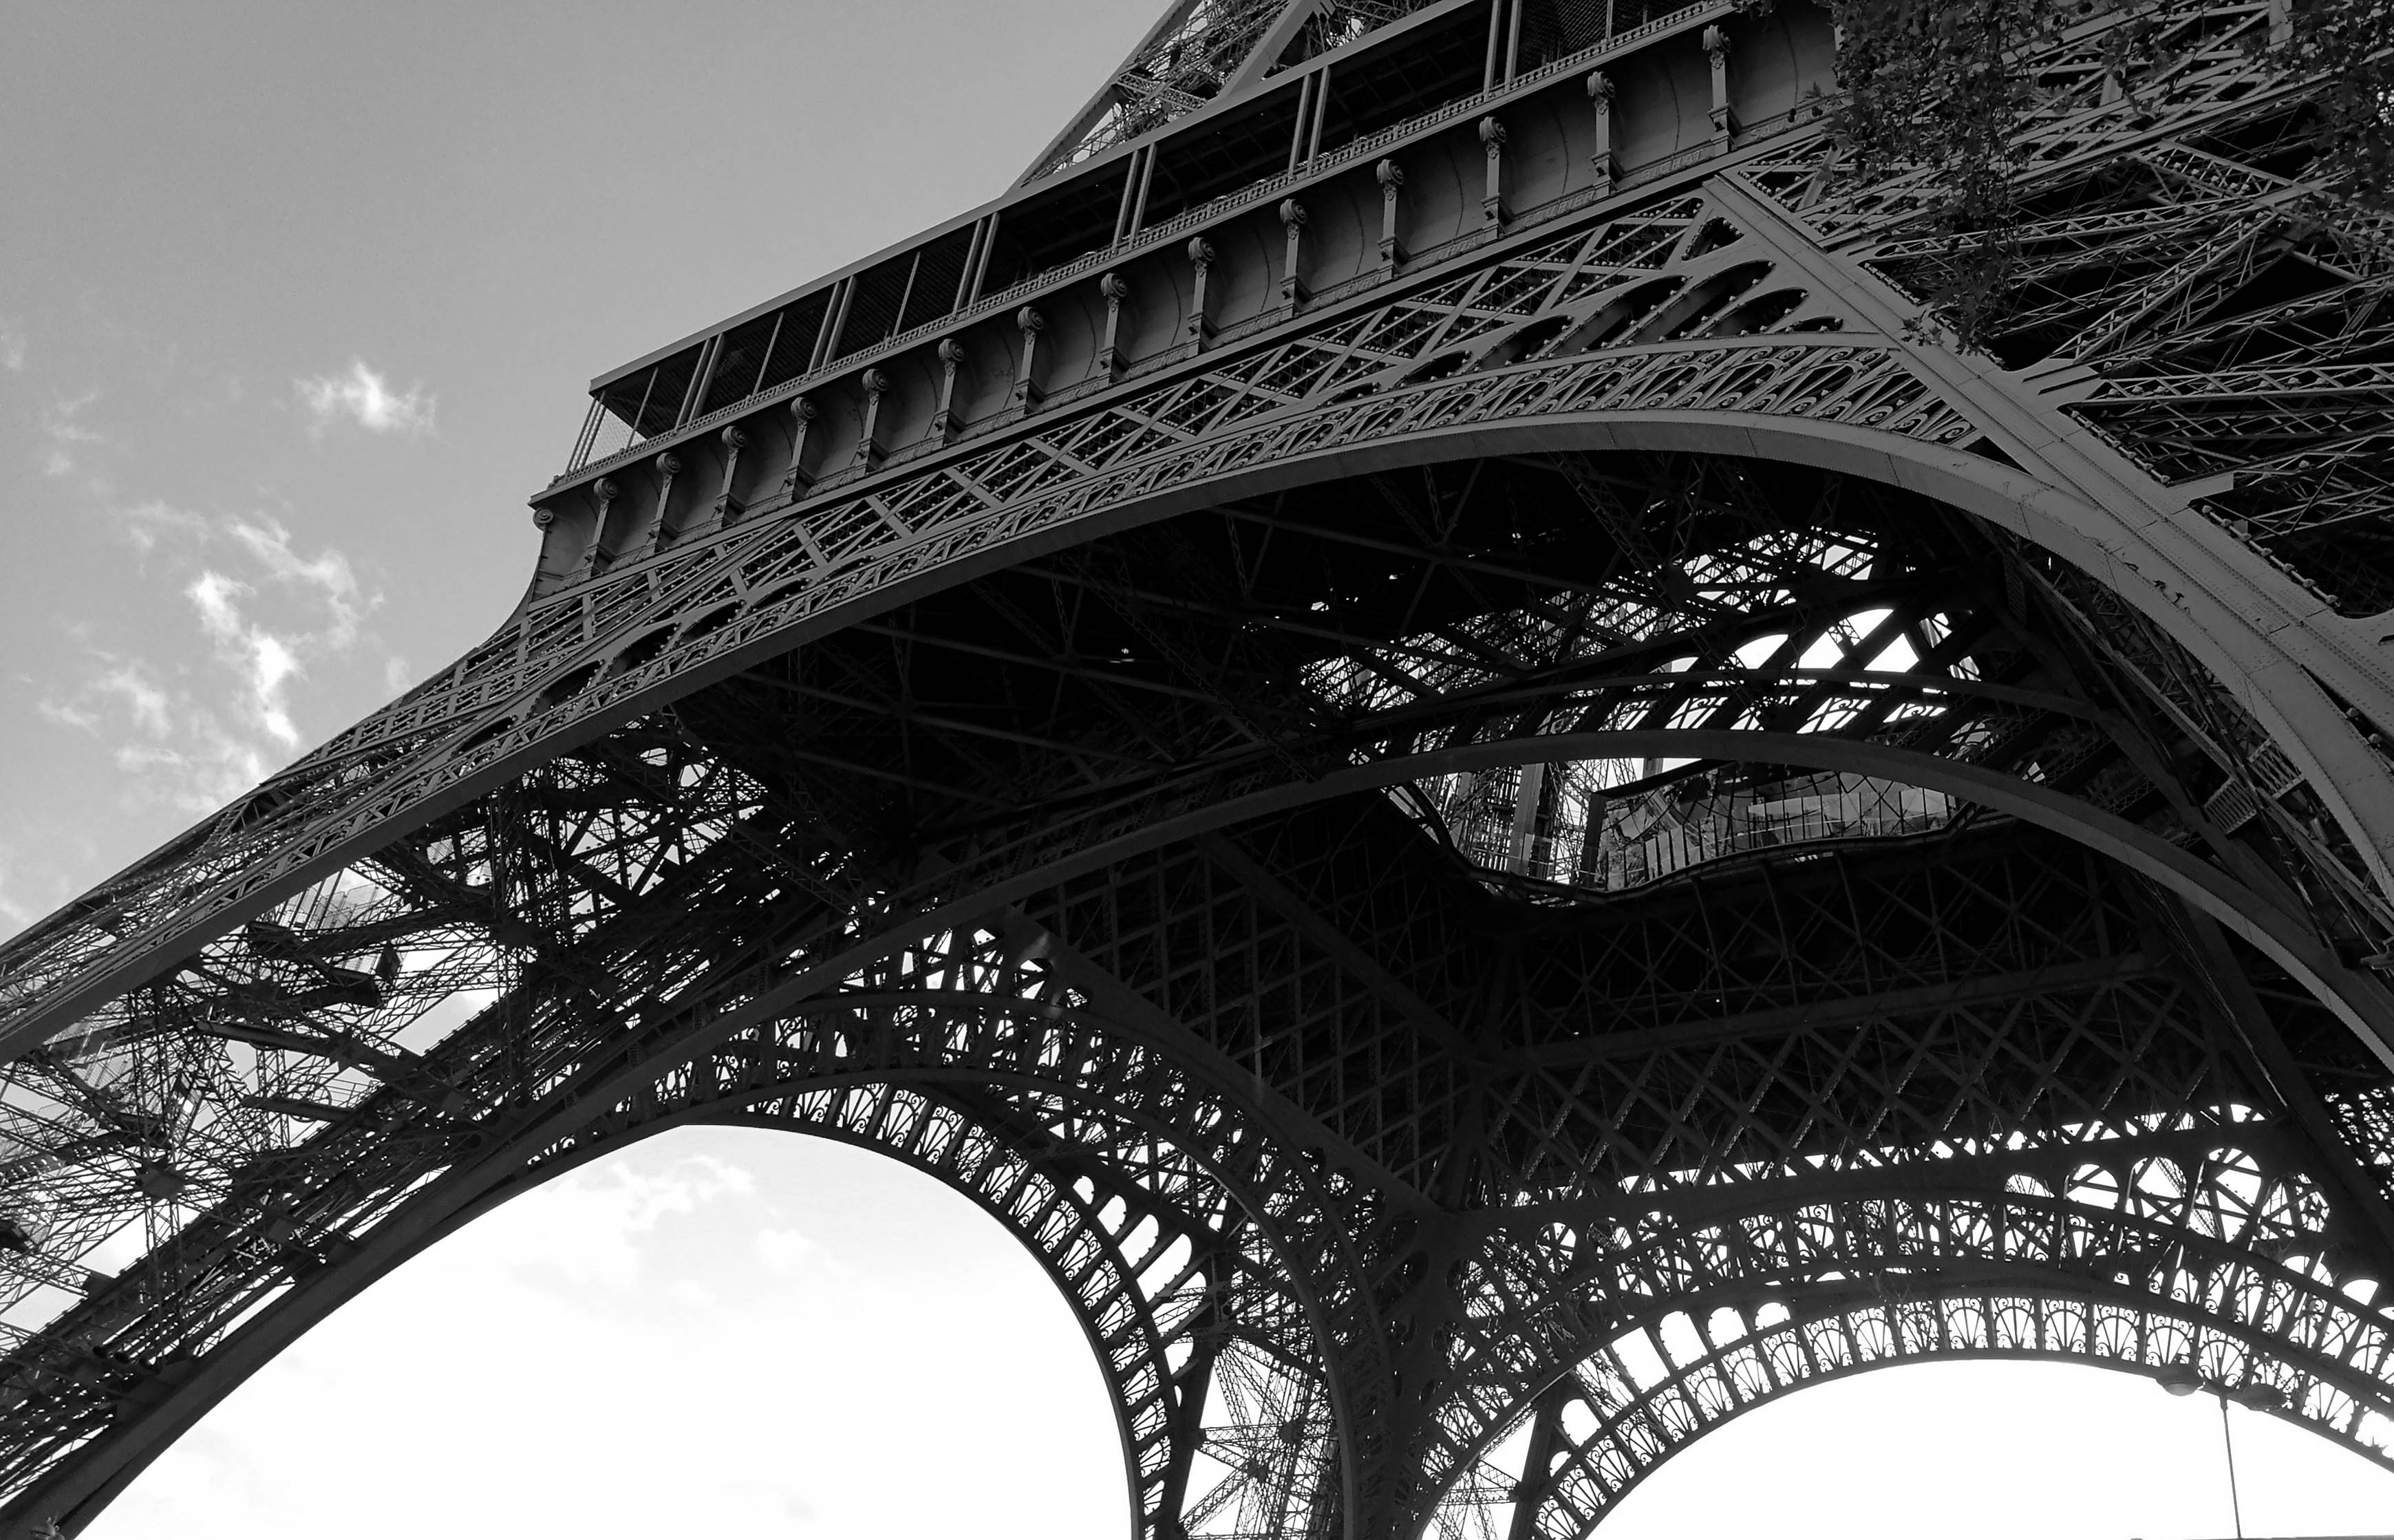
black and white, architecture, white, bridge, arch, line, tower, landmark, black, monochrome, symmetry, monochrome photography